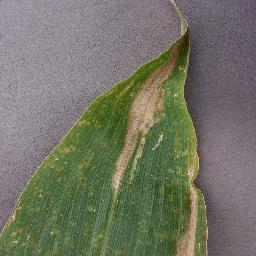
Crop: corn
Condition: (maize)_northern_blight